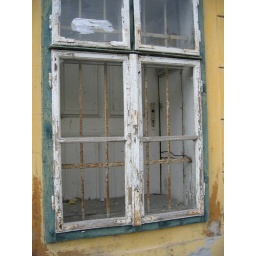
A door in the window